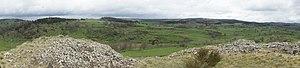
Vue Nord depuis le Roc du Cheylaret
Le rocher du Cheylaret est un sommet basaltique de forme tabulaire située dans le Nord-Ouest du département français de la Lozère, sur la commune de Chauchailles.